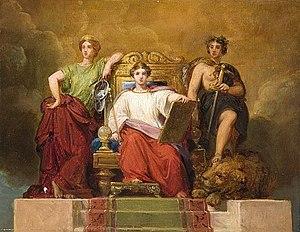
Rule of law est une notion juridique anglaise équivalente à bien des égards au concept d'État de droit. Elle pose la prééminence du droit sur le pouvoir politique.